High Roller (Stratosphere)

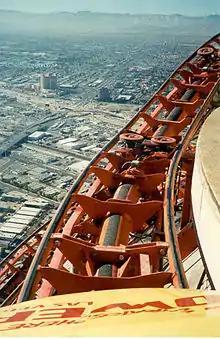
View of Las Vegas from the High Roller

The ride opened on April 29, 1996, in a special VIP gala opening, one day before the ride and casino opened to the general public. High Roller was one of the first two amusement rides to open on the Stratosphere tower at the casino opening (the other being Big Shot). Even initially, Stratosphere guests exhibited considerably greater excitement over the Big Shot gravity drop tower than they did over High Roller.